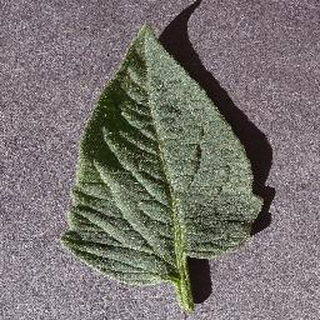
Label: healthy_tomato